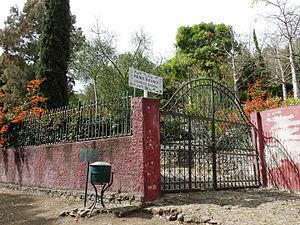
São Jorge dos Órgãos (Santiago, Cap-Vert)
Le Jardin botanique national Grandvaux Barbosa est un jardin botanique du Cap-Vert situé à São Jorge dos Órgãos sur l'île de Santiago, à une trentaine de kilomètres au nord de Praia, la capitale. Aménagé à 400 m d'altitude, c'est une oasis de fraîcheur dans la montagne en été.